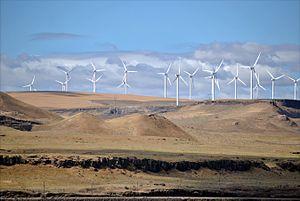
Le parc éolien de Shepherds Flat est un parc éolien situé dans l'État américain de l'Oregon.
L’énergie éolienne aux États-Unis est en pleine progression. La production d'électricité grâce au vent connaît une croissance rapide dans le contexte de hausse des prix du pétrole et de réchauffement climatique, qui a poussé le gouvernement fédéral et de nombreux États à accorder des subventions à l'éolien, sous forme de crédits d'impôt et de certificats verts associés à des « normes de portefeuille d'énergie renouvelable ».